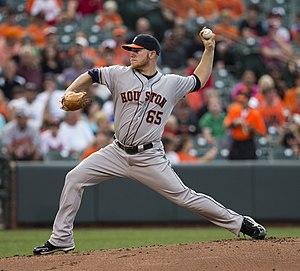
Brett Oberholtzer est un lanceur gaucher de la Ligue majeure de baseball.